Lee M. Hollander

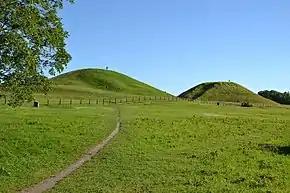
Royal mounds at Gamla Uppsala, where many events of Old Norse literature take place. Hollander specialized in the study of Old Norse literature.

In 1920, when American anti-German sentiment had significantly cooled off, Johannes Lassen Boysen hired Hollander as associate professor of Germanic Languages at the University of Texas at Austin. In subsequent years, the university grew rapidly, and he was appointed Professor. While in Oslo, Hollander had become familiar with the works of Danish philosopher Søren Kierkegaard, and wrote a translation of Kierkegaard's writings upon his return to the United States. These translations were eventually published at the suggestion of Howard Mumford Jones in 1923, and upon the reprint of this work by Doubleday in 1960, Hollander was recognized as a pioneer translator of Kierkegaard into the English language.